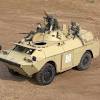
Label: BTR